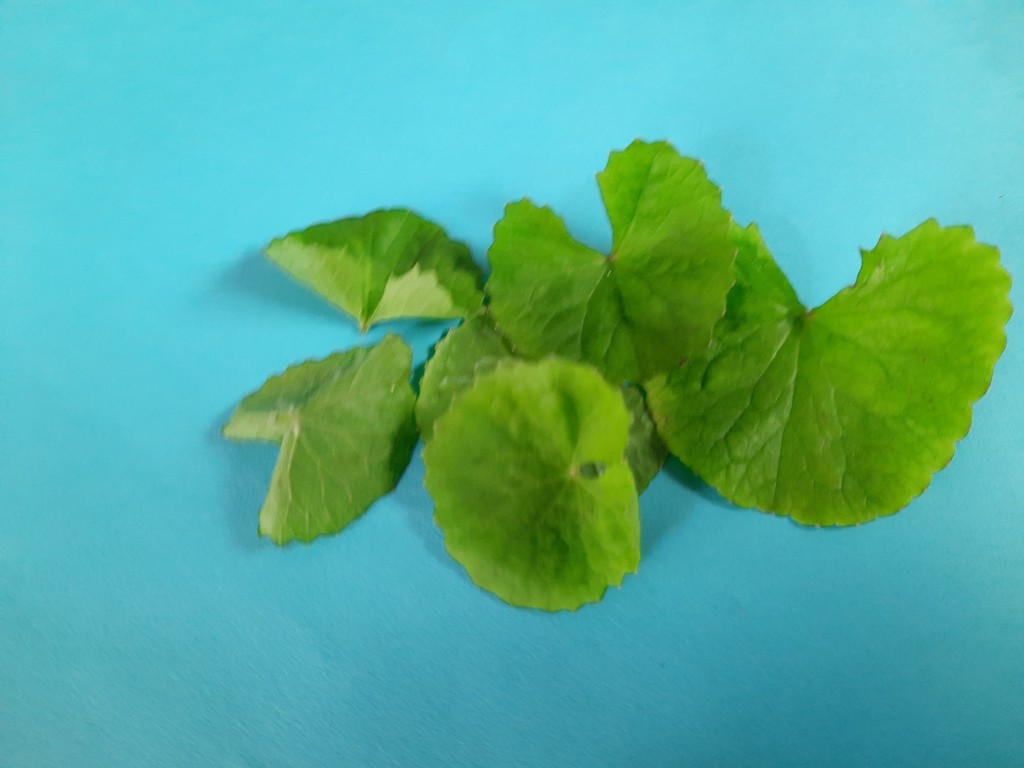
Label: Healthy